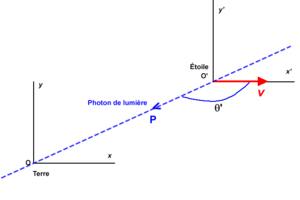
Effet Doppler.
Cet article contient un ensemble de formules utiles en relativité restreinte.
L'effet Doppler, ou effet Doppler-Fizeau, est le décalage de fréquence d’une onde observé entre les mesures à l'émission et à la réception, lorsque la distance entre l'émetteur et le récepteur varie au cours du temps. Si on désigne de façon générale ce phénomène physique sous le nom d'effet Doppler, le nom d'« effet Doppler-Fizeau » est réservé aux ondes électromagnétiques.